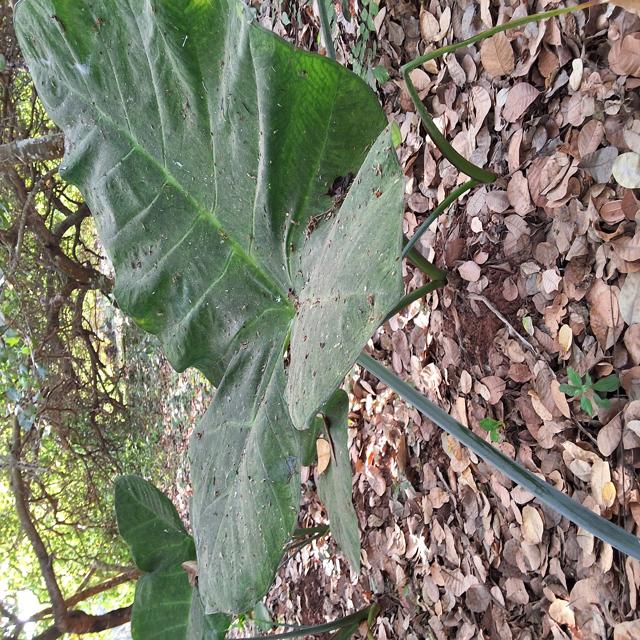
Label: Healthy